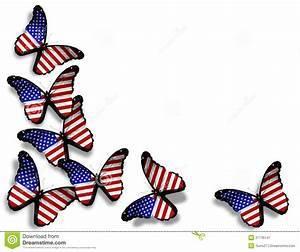
butterfly